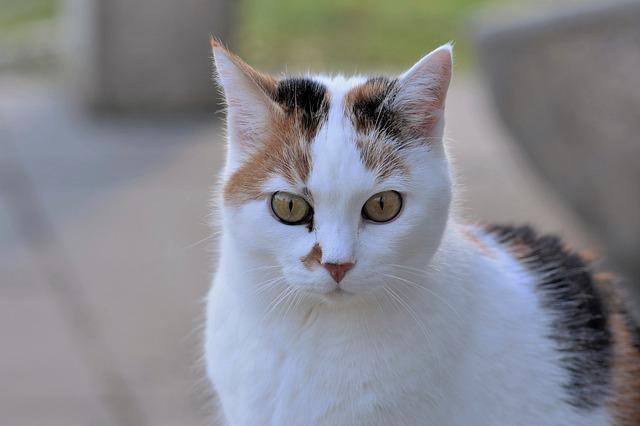
cat